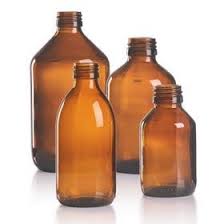
Waste category: glass